Megabat

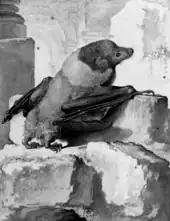
The small Mauritian flying fox ("Pteropus subniger"), which was driven to extinction by overhunting

Megabats, particularly flying foxes, are featured in indigenous cultures and traditions. Folk stories from Australia and Papua New Guinea feature them.